The Good Wife season 6

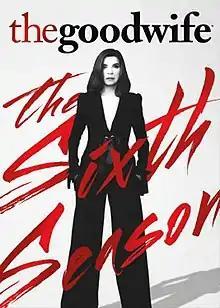
Season 6 U.S. DVD Cover

The sixth season of "The Good Wife" began airing on September 21, 2014, on CBS, and concluded on May 10, 2015. It consists of 22 episodes.